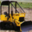
Label: tractor